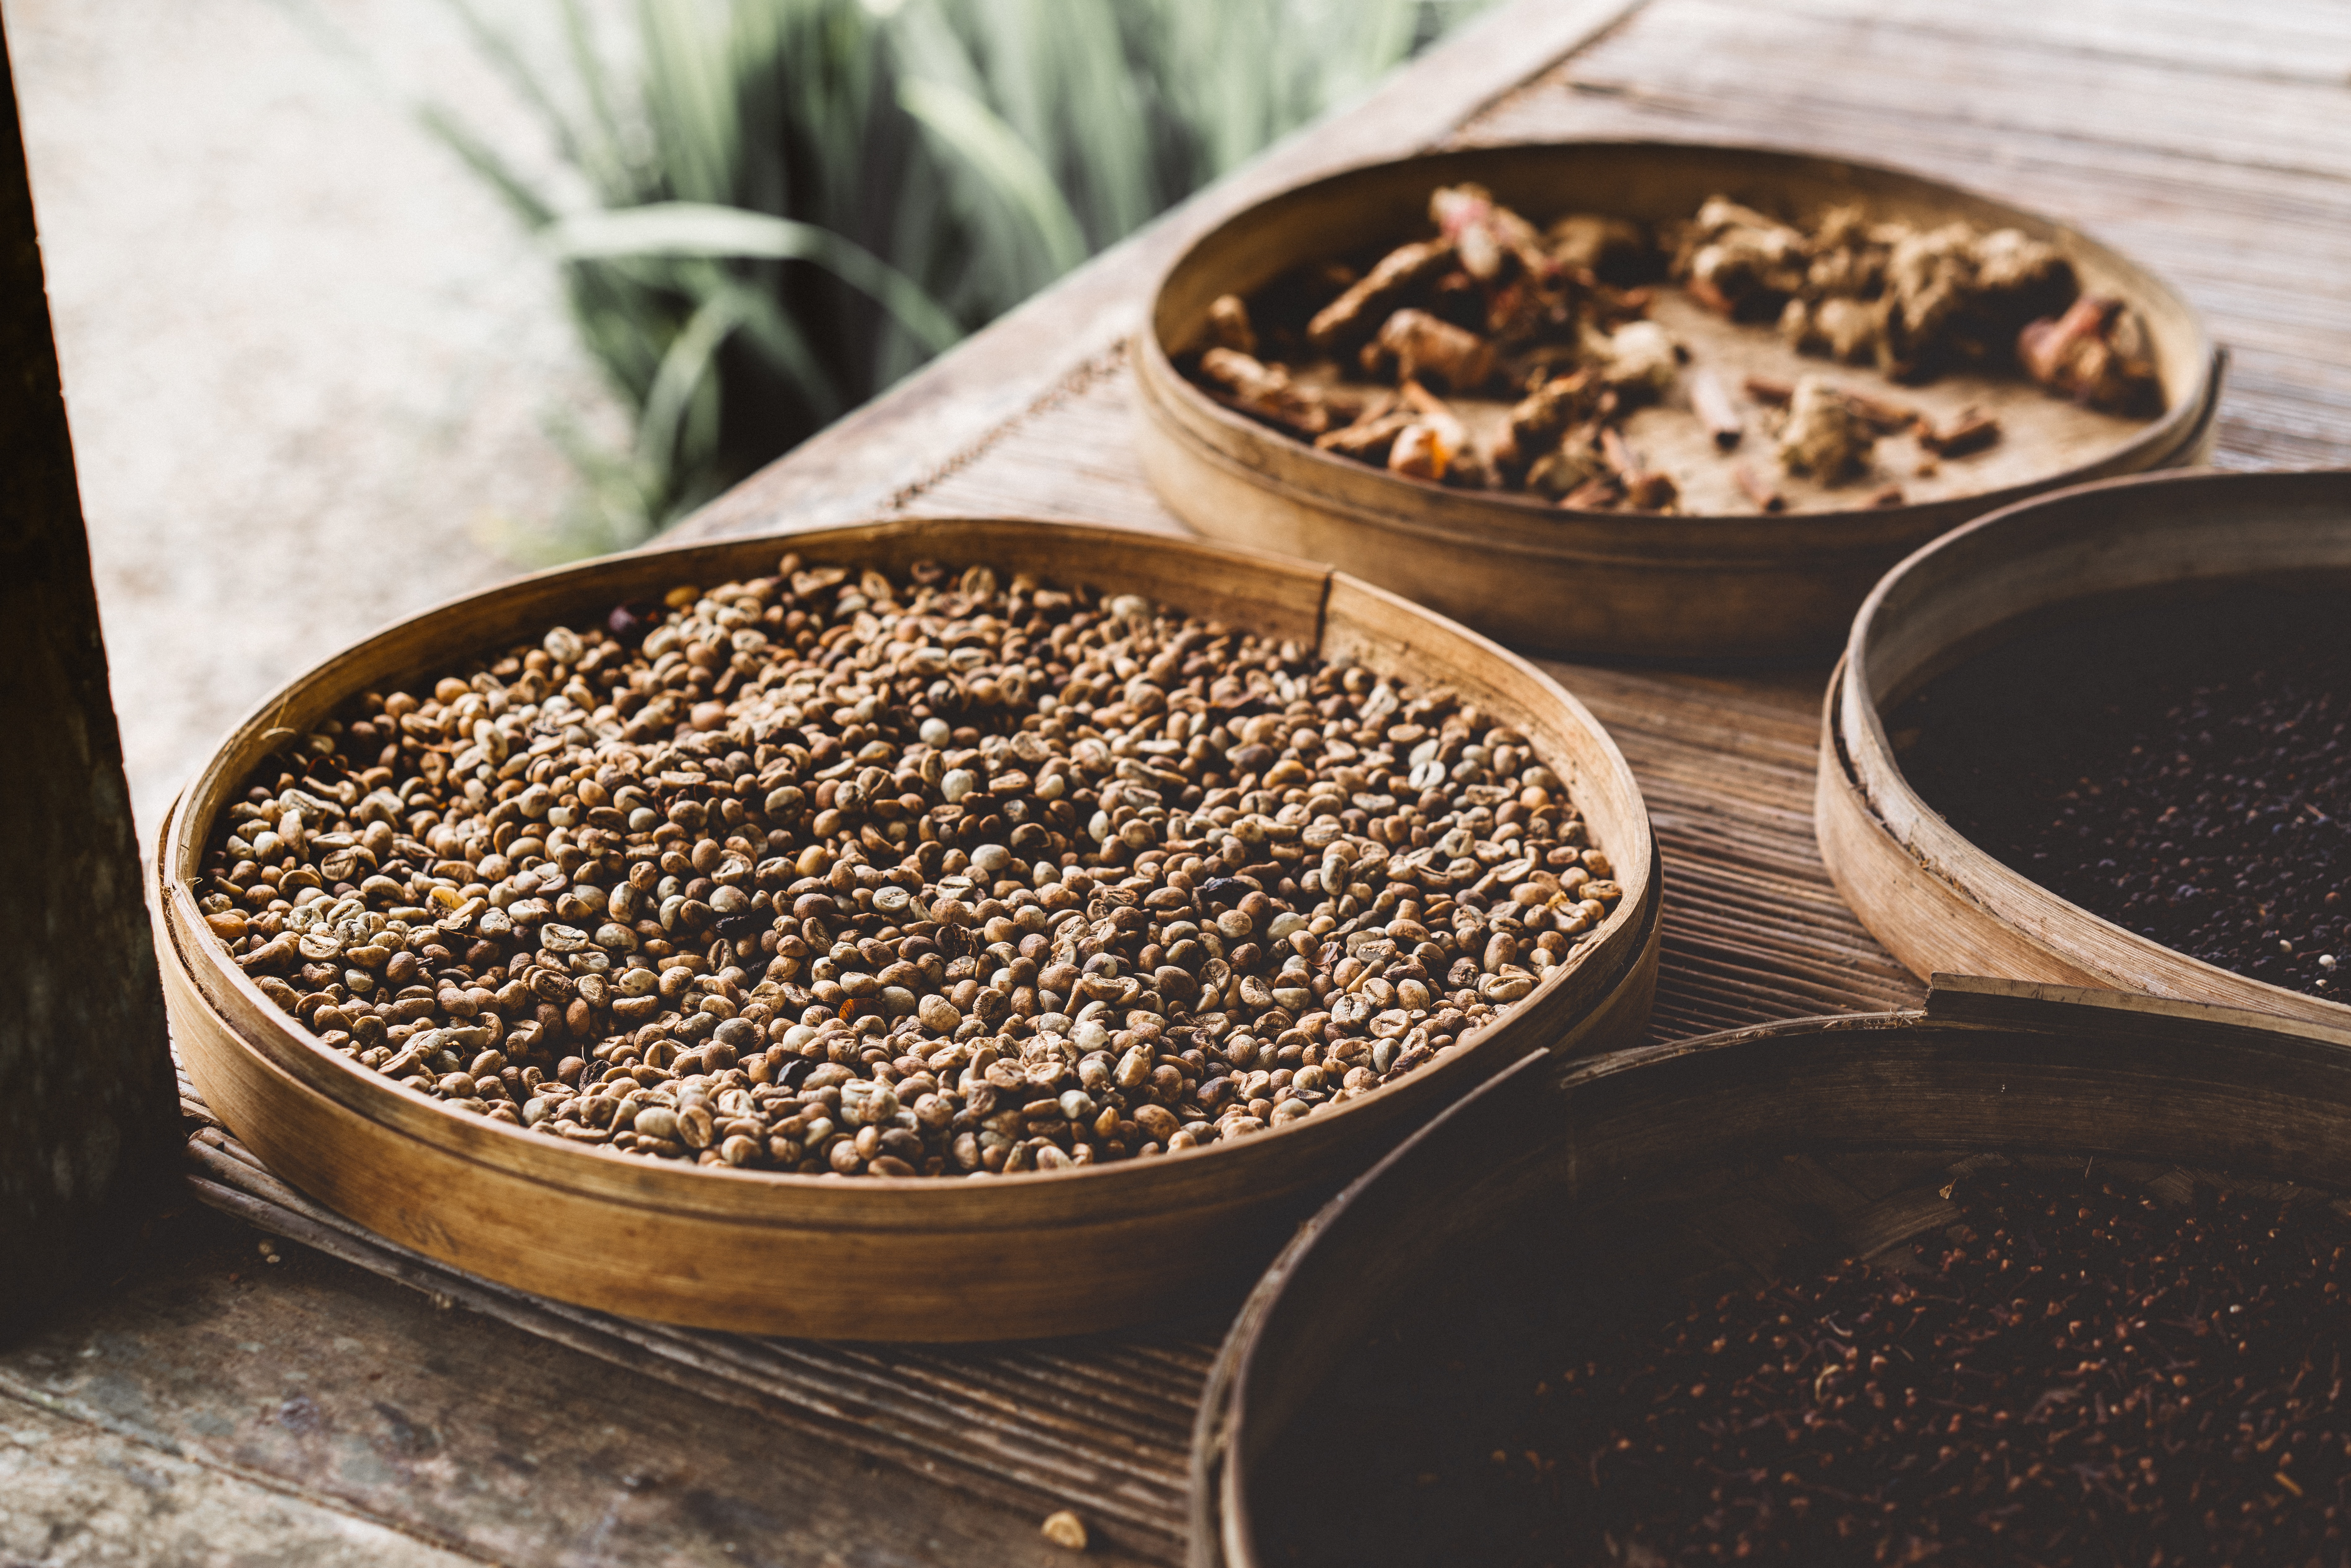
plant, food, produce, crop, soil, agriculture, grass family